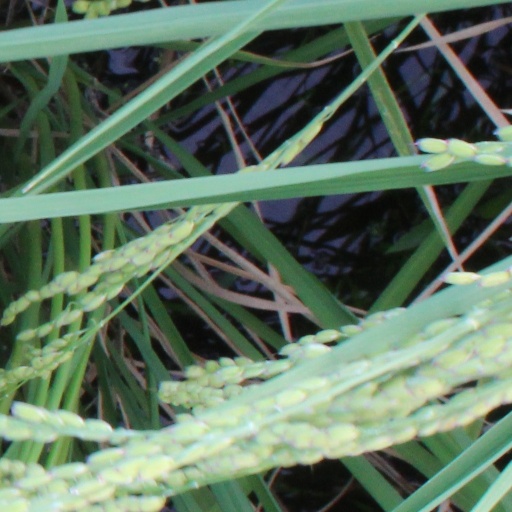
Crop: rice